Swarland

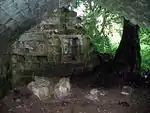
Overgrass Tower

A railed monument nearby (Grade II listed) records the death of William Haslerigg in 1681. His brother and heir was High Sheriff of Northumberland in 1698.